Puaʻa Kaʻa State Wayside Park

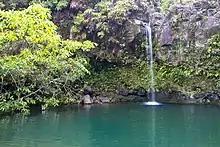
Pua'a Ka'a Falls at Pua'a Ka'a State Wayside Park, August 2013

Puaa Kaa State Wayside Park is a state park on the island of Maui, Hawaii. It is located along the Hana Highway approximately east of Kahului. The area consists of of rainforest with waterfalls and pools. The park is at an elevation of and roughly away from Waiohue Bay.